Melvin Gibbs

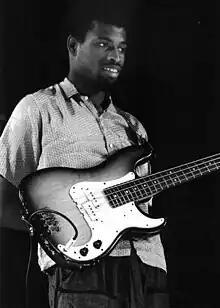
Gibbs in a July 1980 performance in Paris, France

A native of Brooklyn, New York, Gibbs attended Medgar Evers College and the Brooklyn Conservatory of Music. Gibbs first came to public notice as a member of the group Defunkt, which was a mainstay of the early 1980s downtown New York scene. Throughout the 1980s, he played in drummer Ronald Shannon Jackson's Decoding Society, with guitarist Vernon Reid, and with guitarist Sonny Sharrock and saxophonist John Zorn. With Jackson and guitarist Bill Frisell he was a member of the group Power Tools. Gibbs co-led the band Eye and I with D.K. Dyson who also co-founded the Black Rock Coalition of which he is an original member.